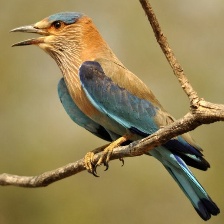
Species: INDIAN ROLLER
Scientific name: CORACIAS BENGHALENSIS